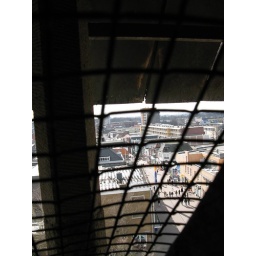
Een foto door het galmgat van de toren van de Grote Kerk in Ede